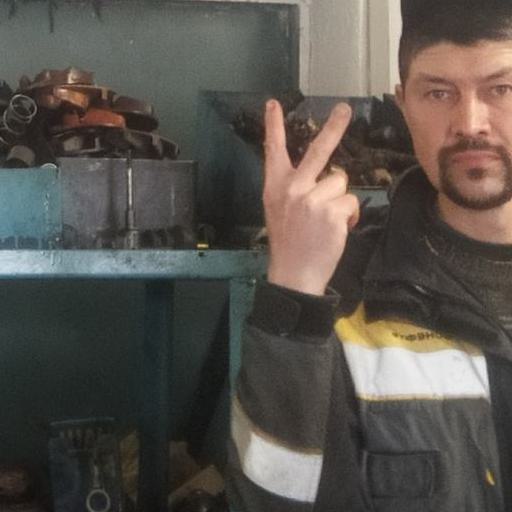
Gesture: peace_inverted